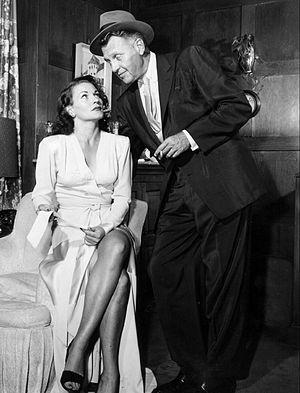
Ralph Bellamy, né le 17 juin 1904 à Chicago, Illinois et mort le 29 novembre 1991 à Santa Monica, est un acteur américain.